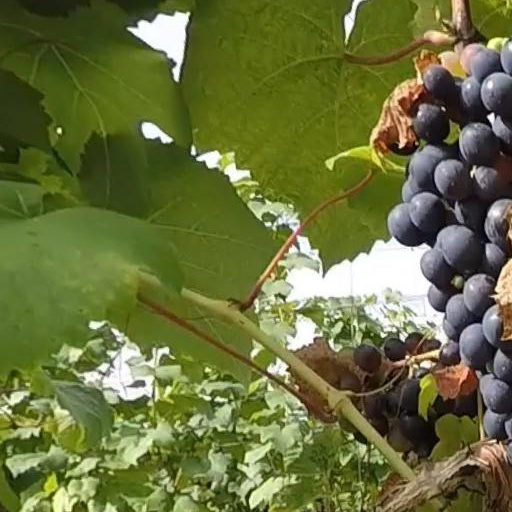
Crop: grape